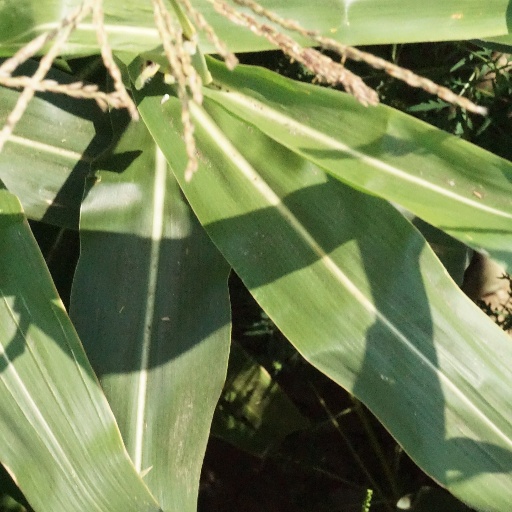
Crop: maize; corn